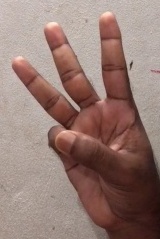
ASL sign: W